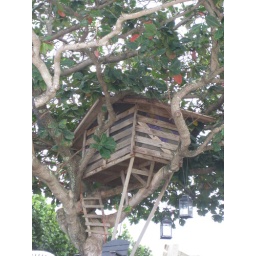
has these sweet condos, one had an awesome tree house i would love to live in :D